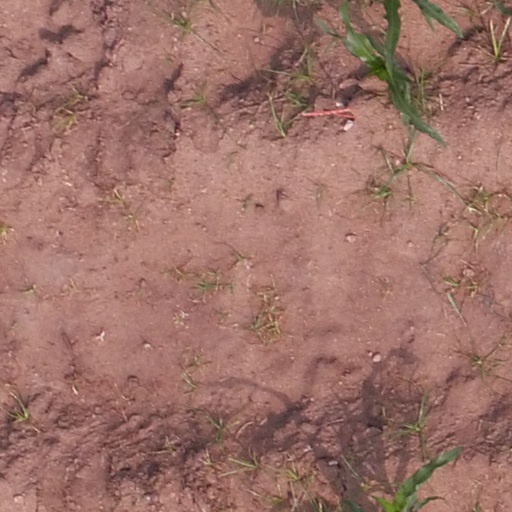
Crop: maize; corn